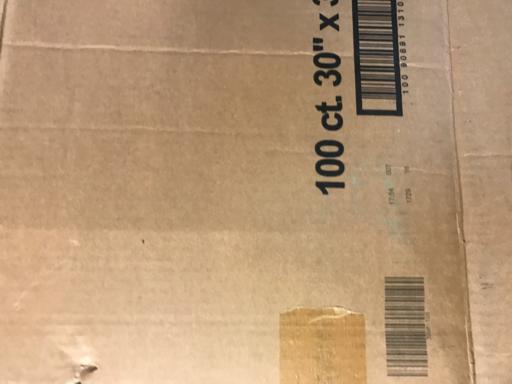
Label: cardboard